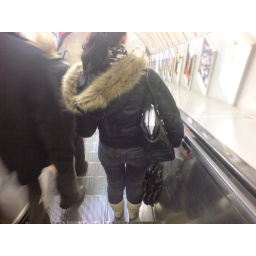
Apple laptop in bag